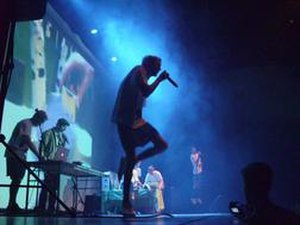
Den Svenska Björnstammen
Den Svenska Björnstammen
Den Svenska Björnstammen er en svensk musikgruppe og kunstnerskollektiv fra Norrköping, der består af Dan Brännvall, Mattias Göransson, Kim Dahlberg, Ambjörn Göransson, Klas Isaksson, Petter Frisendahl og Åke Olofsson. De har aftale med Pope Records og en distributionsaftale med Universal.